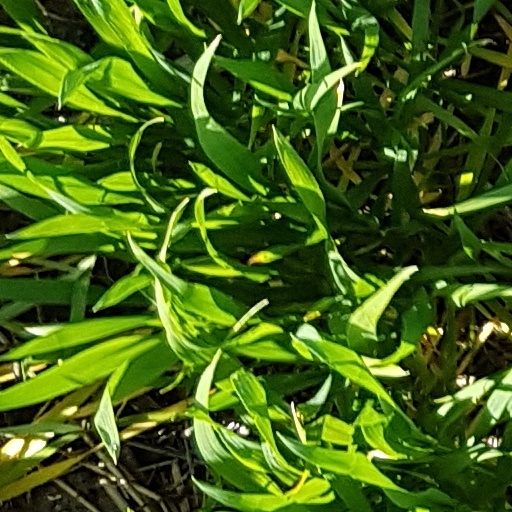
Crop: wheat